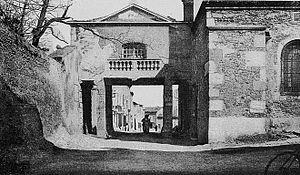
Dictionnaire illustré des communes du département du Rhône. Tome 1 / par MM. E. de Rolland et D. Clouzet.
Grigny est une commune française de la métropole de Lyon, en région Auvergne-Rhône-Alpes. Les habitants de Grigny, appelés Grignerots ou Grignerotes, représentent 9 662 personnes au 1ᵉʳ janvier 2014, sur un territoire de 575 hectares constitué de 42 % d'espaces verts.